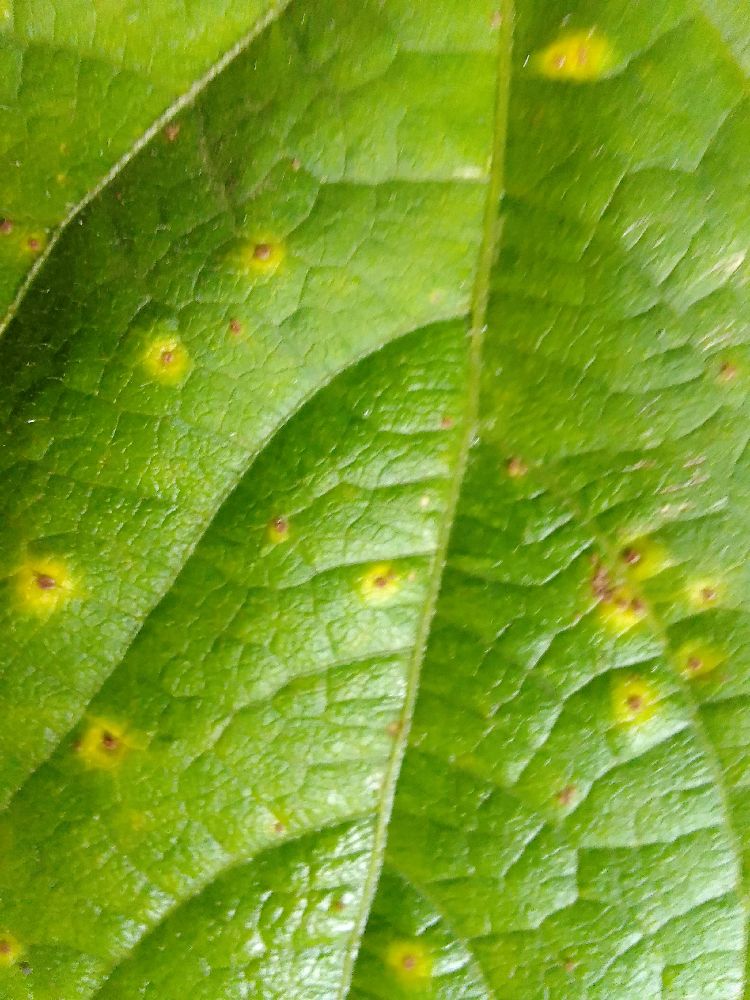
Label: rust